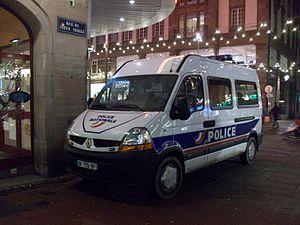
Un Renault master de la Police nationale française à Strasbourg
Le car Police Secours ou car PS est un véhicule de police français présent dans la Police Nationale et dans certaines polices municipales.